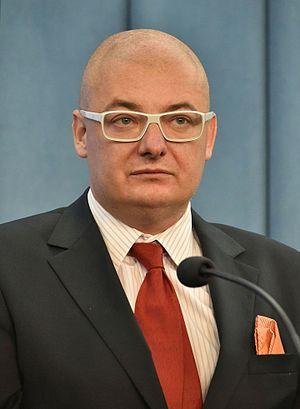
Michał Tomasz Kamiński est un homme politique polonais né le 28 mars 1972 à Varsovie. De 2004 à 2007 et de 2009 à 2014, Michał Kamiński est député européen, élu sous l'étiquette du parti Droit et justice dans la circonscription de Varsovie, proche du président Lech Kaczyński. En 2010, il a rejoint le parti La Pologne est le plus important, puis en 2014 celui du chef du gouvernement Donald Tusk, la Plateforme civique, dont il porte en 2014 les couleurs sans succès pour être réélu au Parlement européen.